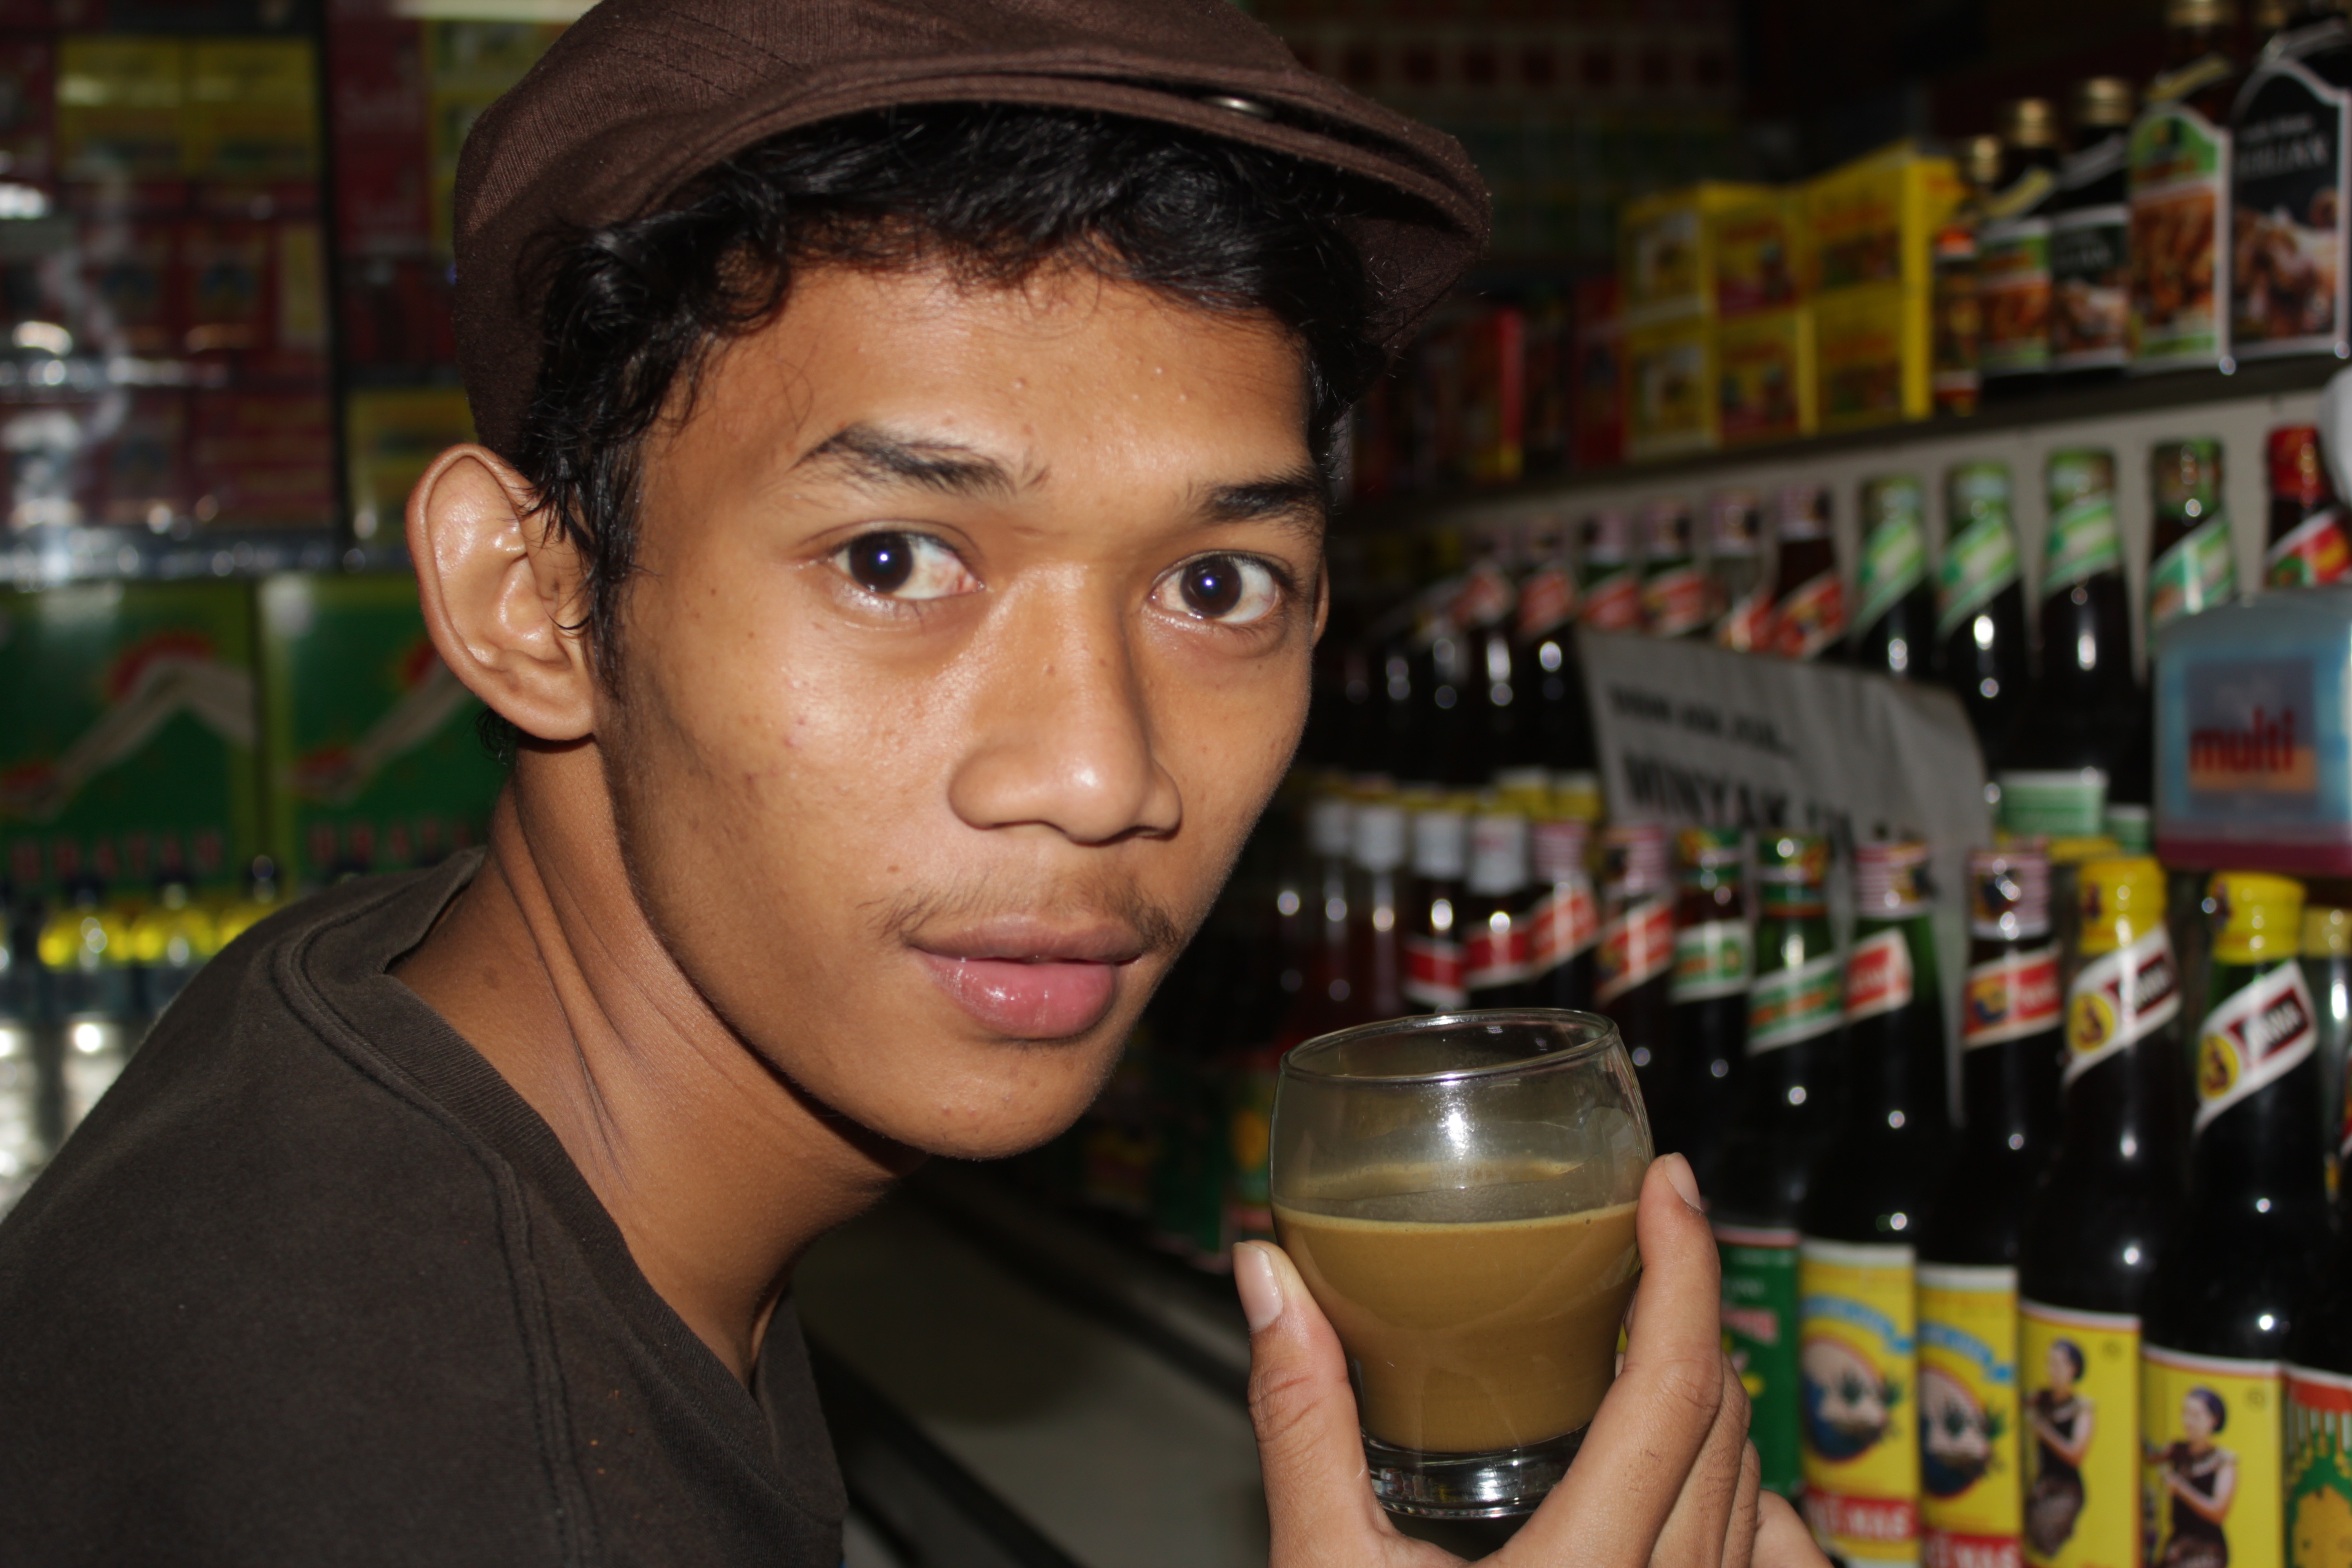
man, guy, bar, portrait, drink, egg, drug, sense, herbal medicine